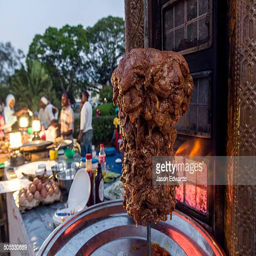
food being flame - grilled for sale in a stall at a night food market .